Thomas Glendenning Hamilton

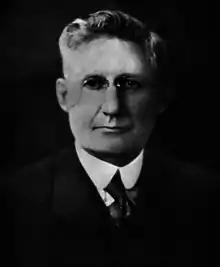
Hamilton in 1950

Thomas Glendenning Hamilton (November 27, 1873 – April 7, 1935) was a Canadian doctor, school board trustee, and member of the Manitoba legislature from 1915 to 1920. He was also a spiritualist and is best known for the thousands of photographs he took during séances held in his home in Winnipeg in the early 1900s. His wife, Lillian May Hamilton, and his daughter, Margaret Hamilton Bach, were co-researchers and continued his work after he died.